1631 eruption of Mount Vesuvius

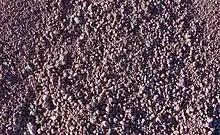
Volcanic deposits from Mount Vesuvius called Puzzolane stones

Prior to the eruption, Mount Vesuvius was lush with dense vegetation. The lower slopes were lined with vineyards and orchards, while higher elevations housed groups of oak and chestnut trees. Inside the crater, forests thrived along with three lakes from which pasturing herds drank from, however they would ultimately disappear due to rising temperatures as Vesuvius began its erupting process.